2018 Selahattin Demirtaş presidential campaign

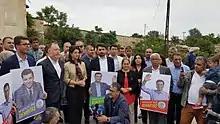
Selahattin Demirtaş's campaign being launched outside Edirne prison where he is incarcerated, 25 May

On European Union–Turkey relations, Demirtaş is known for his long-time support for Turkey’s EU accession process, focusing on the pledge to uphold human rights, local democracy, separation of powers and the rule of law as the main tenets of his future presidency. He distinguishes himself from other candidates in his unwavering criticism of what he sees as Brussels's neo-liberal economic agenda.